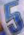
Number: 5